Marthandam

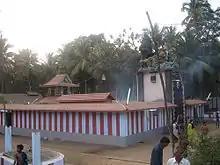
Vedisasthan Kovil

This temple is known as either "Vettuvenni temple" or "Vedi Vechan Kovil". The latter one due to the fire crackers being set off at the temple as a mark of prayer to Lord Ayyappa. This temple is just by the side of National Highway NH-47 connecting Trivandrum with Nagercoil.